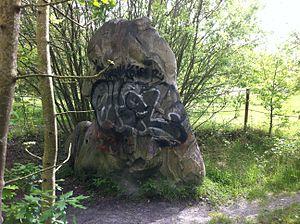
Menhir de Chantecoq ou Mère-aux-Cailles, Ymeray, Eure-et-Loir (France).
Ymeray est une commune française située dans le département d'Eure-et-Loir en région Centre-Val de Loire.